Sierra de Guadalupe, Mexico

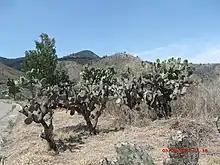
"Cactaceae" in the sierra

The sierra has a humid subtropical climate. It rains mostly during summers with rainfall of between 700 and 800 mm (2.5 and 3.5 in) per year. The temperature ranges from 12 to 16 °C (53 to 60 °F).